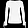
Label: Pullover